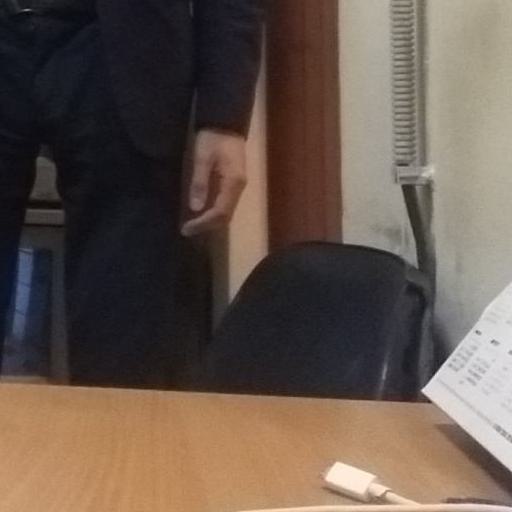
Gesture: no_gesture